John F. Brewer House

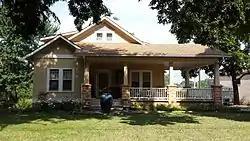

The John F. Brewer House is a historic house on Arkansas Highway 9 in Mountain View, Arkansas, one block south of the Stone County Courthouse. It is a roughly rectangular single-story wood-frame structure, with a gable roof and stuccoed exterior. Shed-roof dormers project from the sides of the roof, and a small gabled section projects forward on the left front facade, with a deep porch wrapping around to the right. There are exposed rafter ends at the eaves in the Craftsman style. This house, built in the 1920s, is believed to be the first Craftsman/Bungalow-style house built in Stone County.